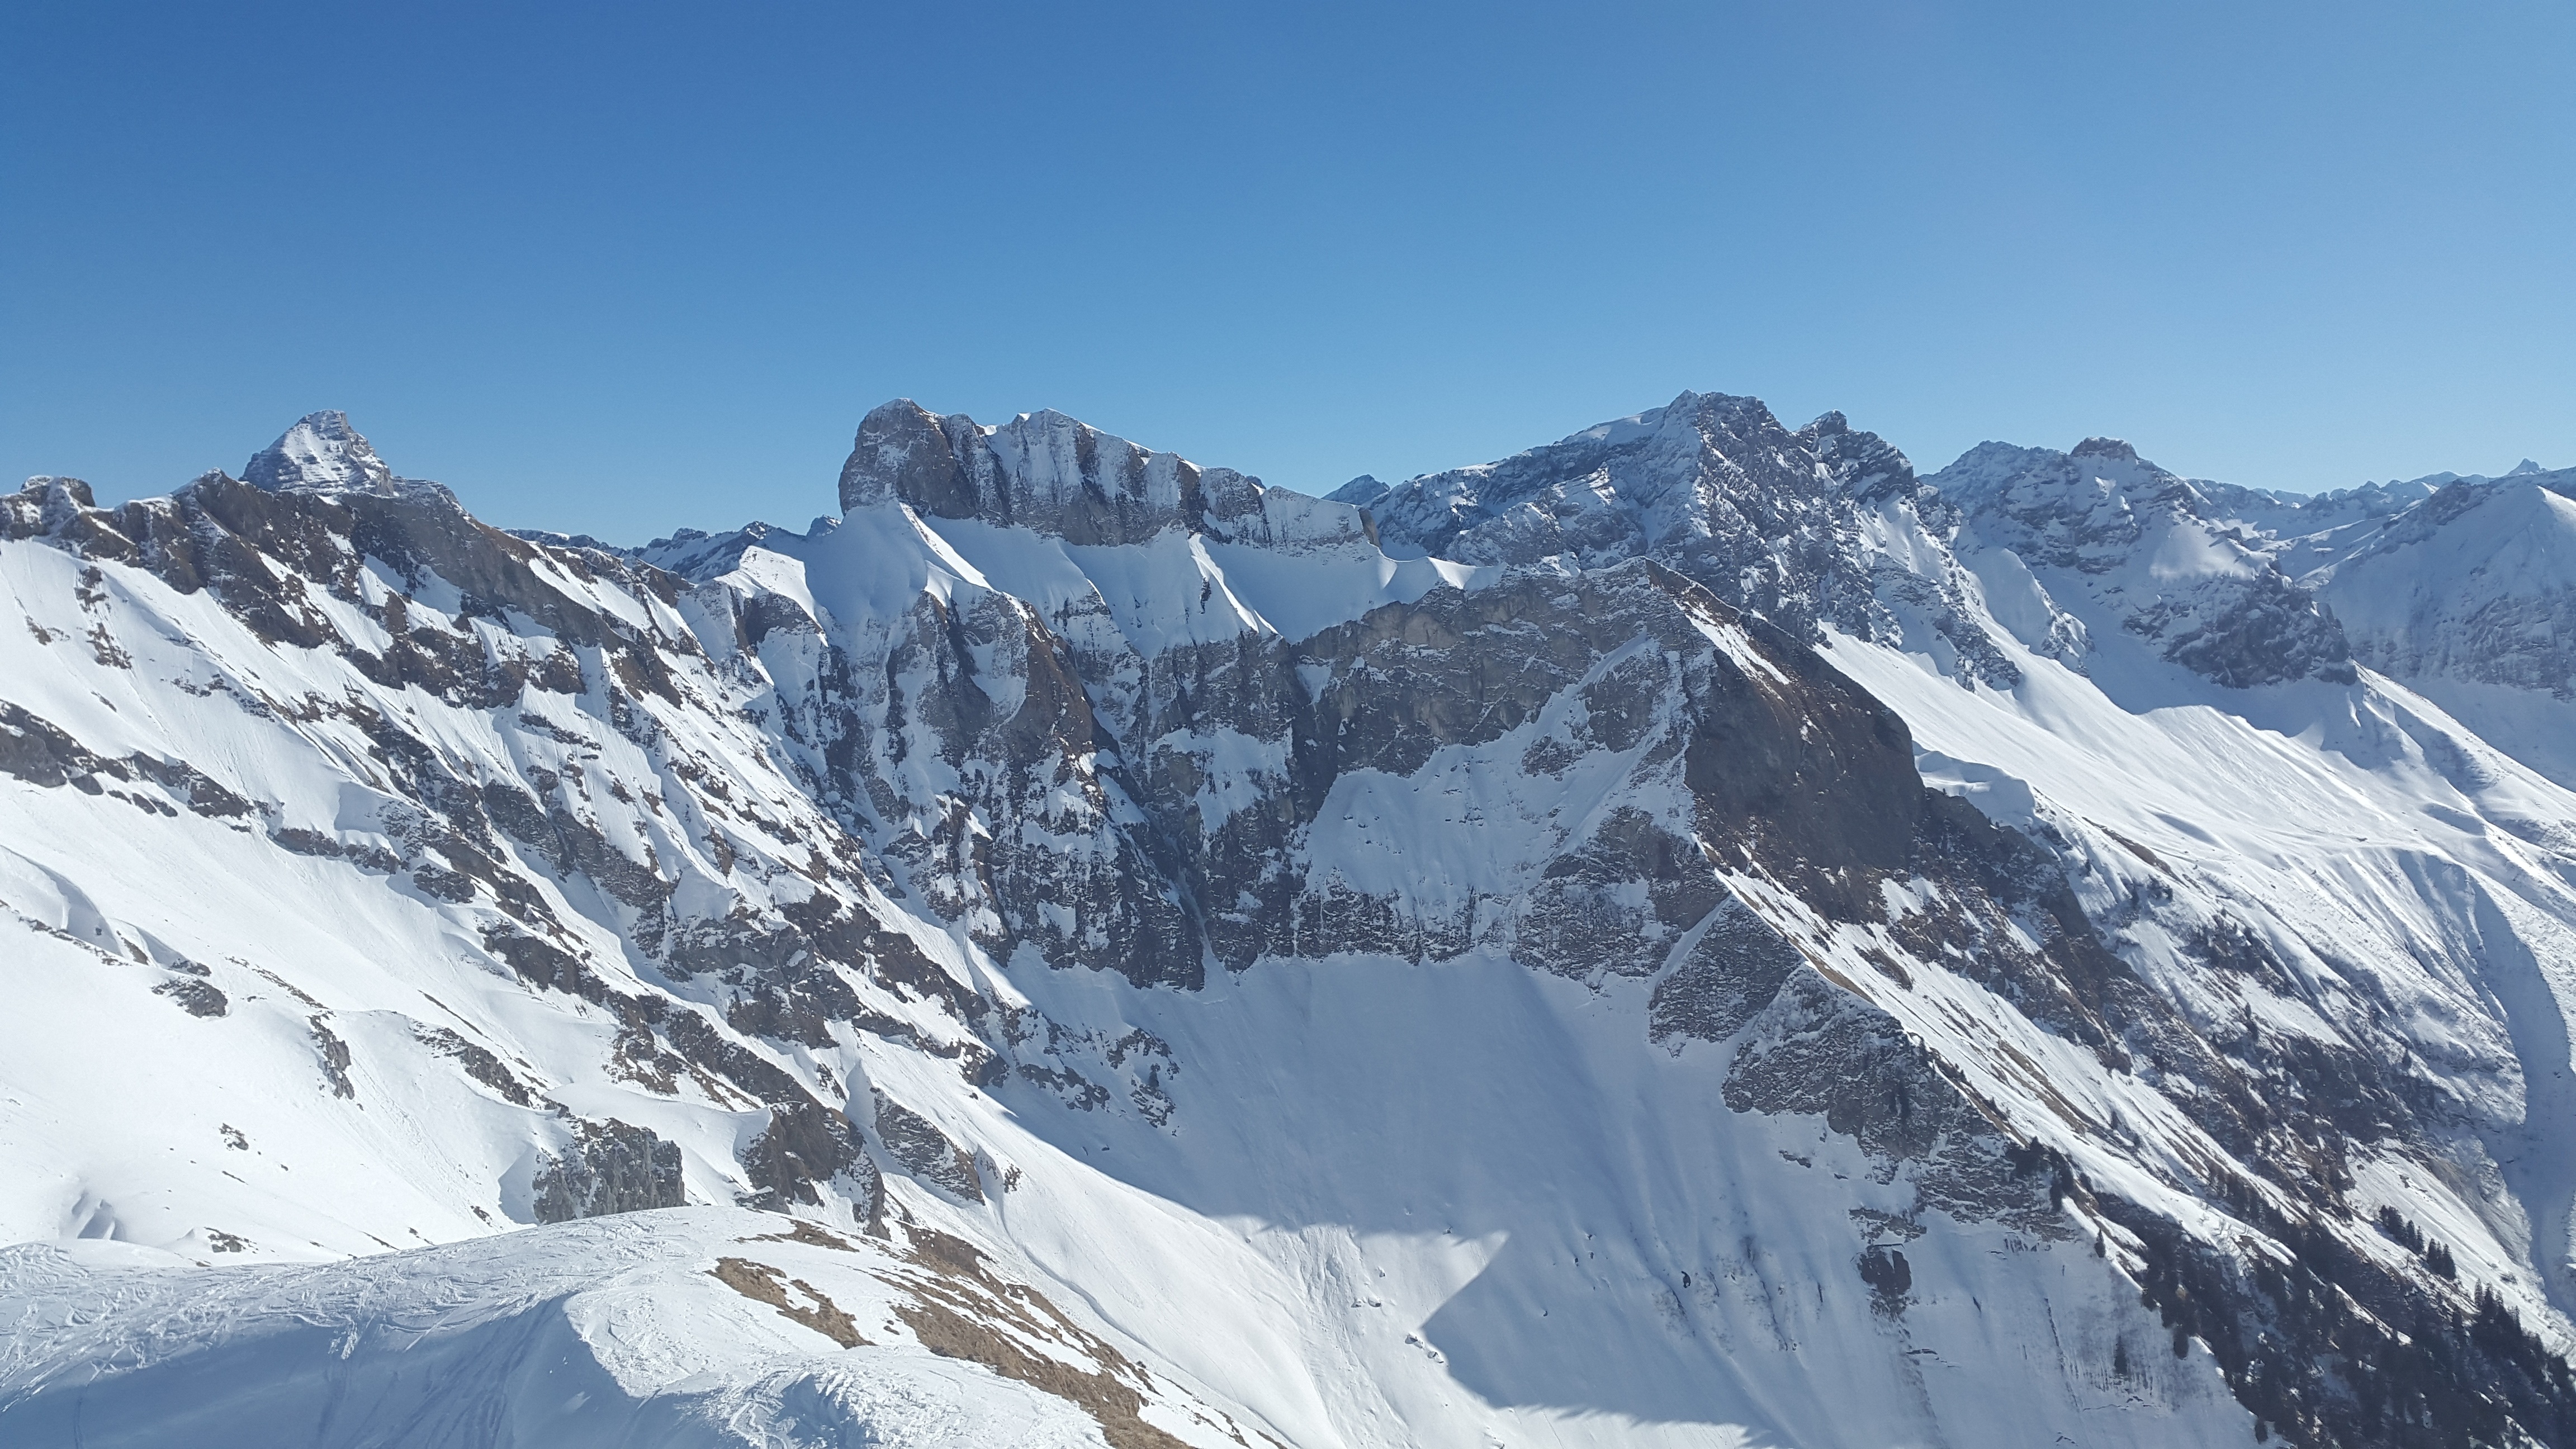
outdoor, mountain, snow, winter, mountain range, weather, alpine, skiing, season, ridge, summit, mountaineering, winter sport, massif, resort, alps, cirque, piste, winter sports, landform, ski touring, allg u, oberallg u, ski mountaineering, schneck, ostrachtal, mountainous landforms, geological phenomenon